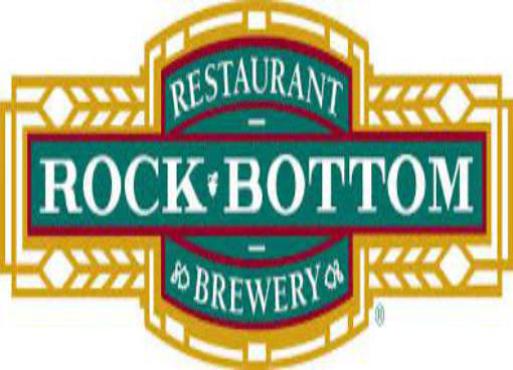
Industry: Food